Constance Benson

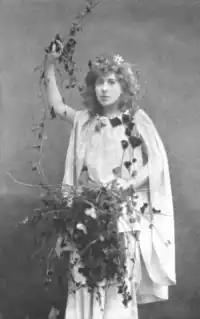
As Ophelia in "Hamlet", 1896

When Benson played Cleopatra in 1898, reviewers were astonished by her "terrible rage", one commenting that she treated a struck-down messenger so violently that only the intervention of Charmian had saved his life. One critic later claimed that "Benson and his companies never shook off the aura of amateurism", and that some of the parts Constance Benson had played "owed more to her husband's loyalty than to her talent".